Whitchurch and Tattenhall Railway

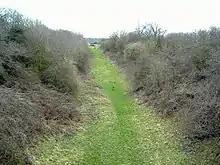
The former trackbed of the Whitchurch and Tattenhall Railway near the village of Tattenhall, Cheshire.

After the branch closure Cheshire County Council had aspirations to convert the line into a country park which were dropped, except for a picnic site at Broxton, when the council's countryside committee reported that the project had 'very little potential for recreation'.